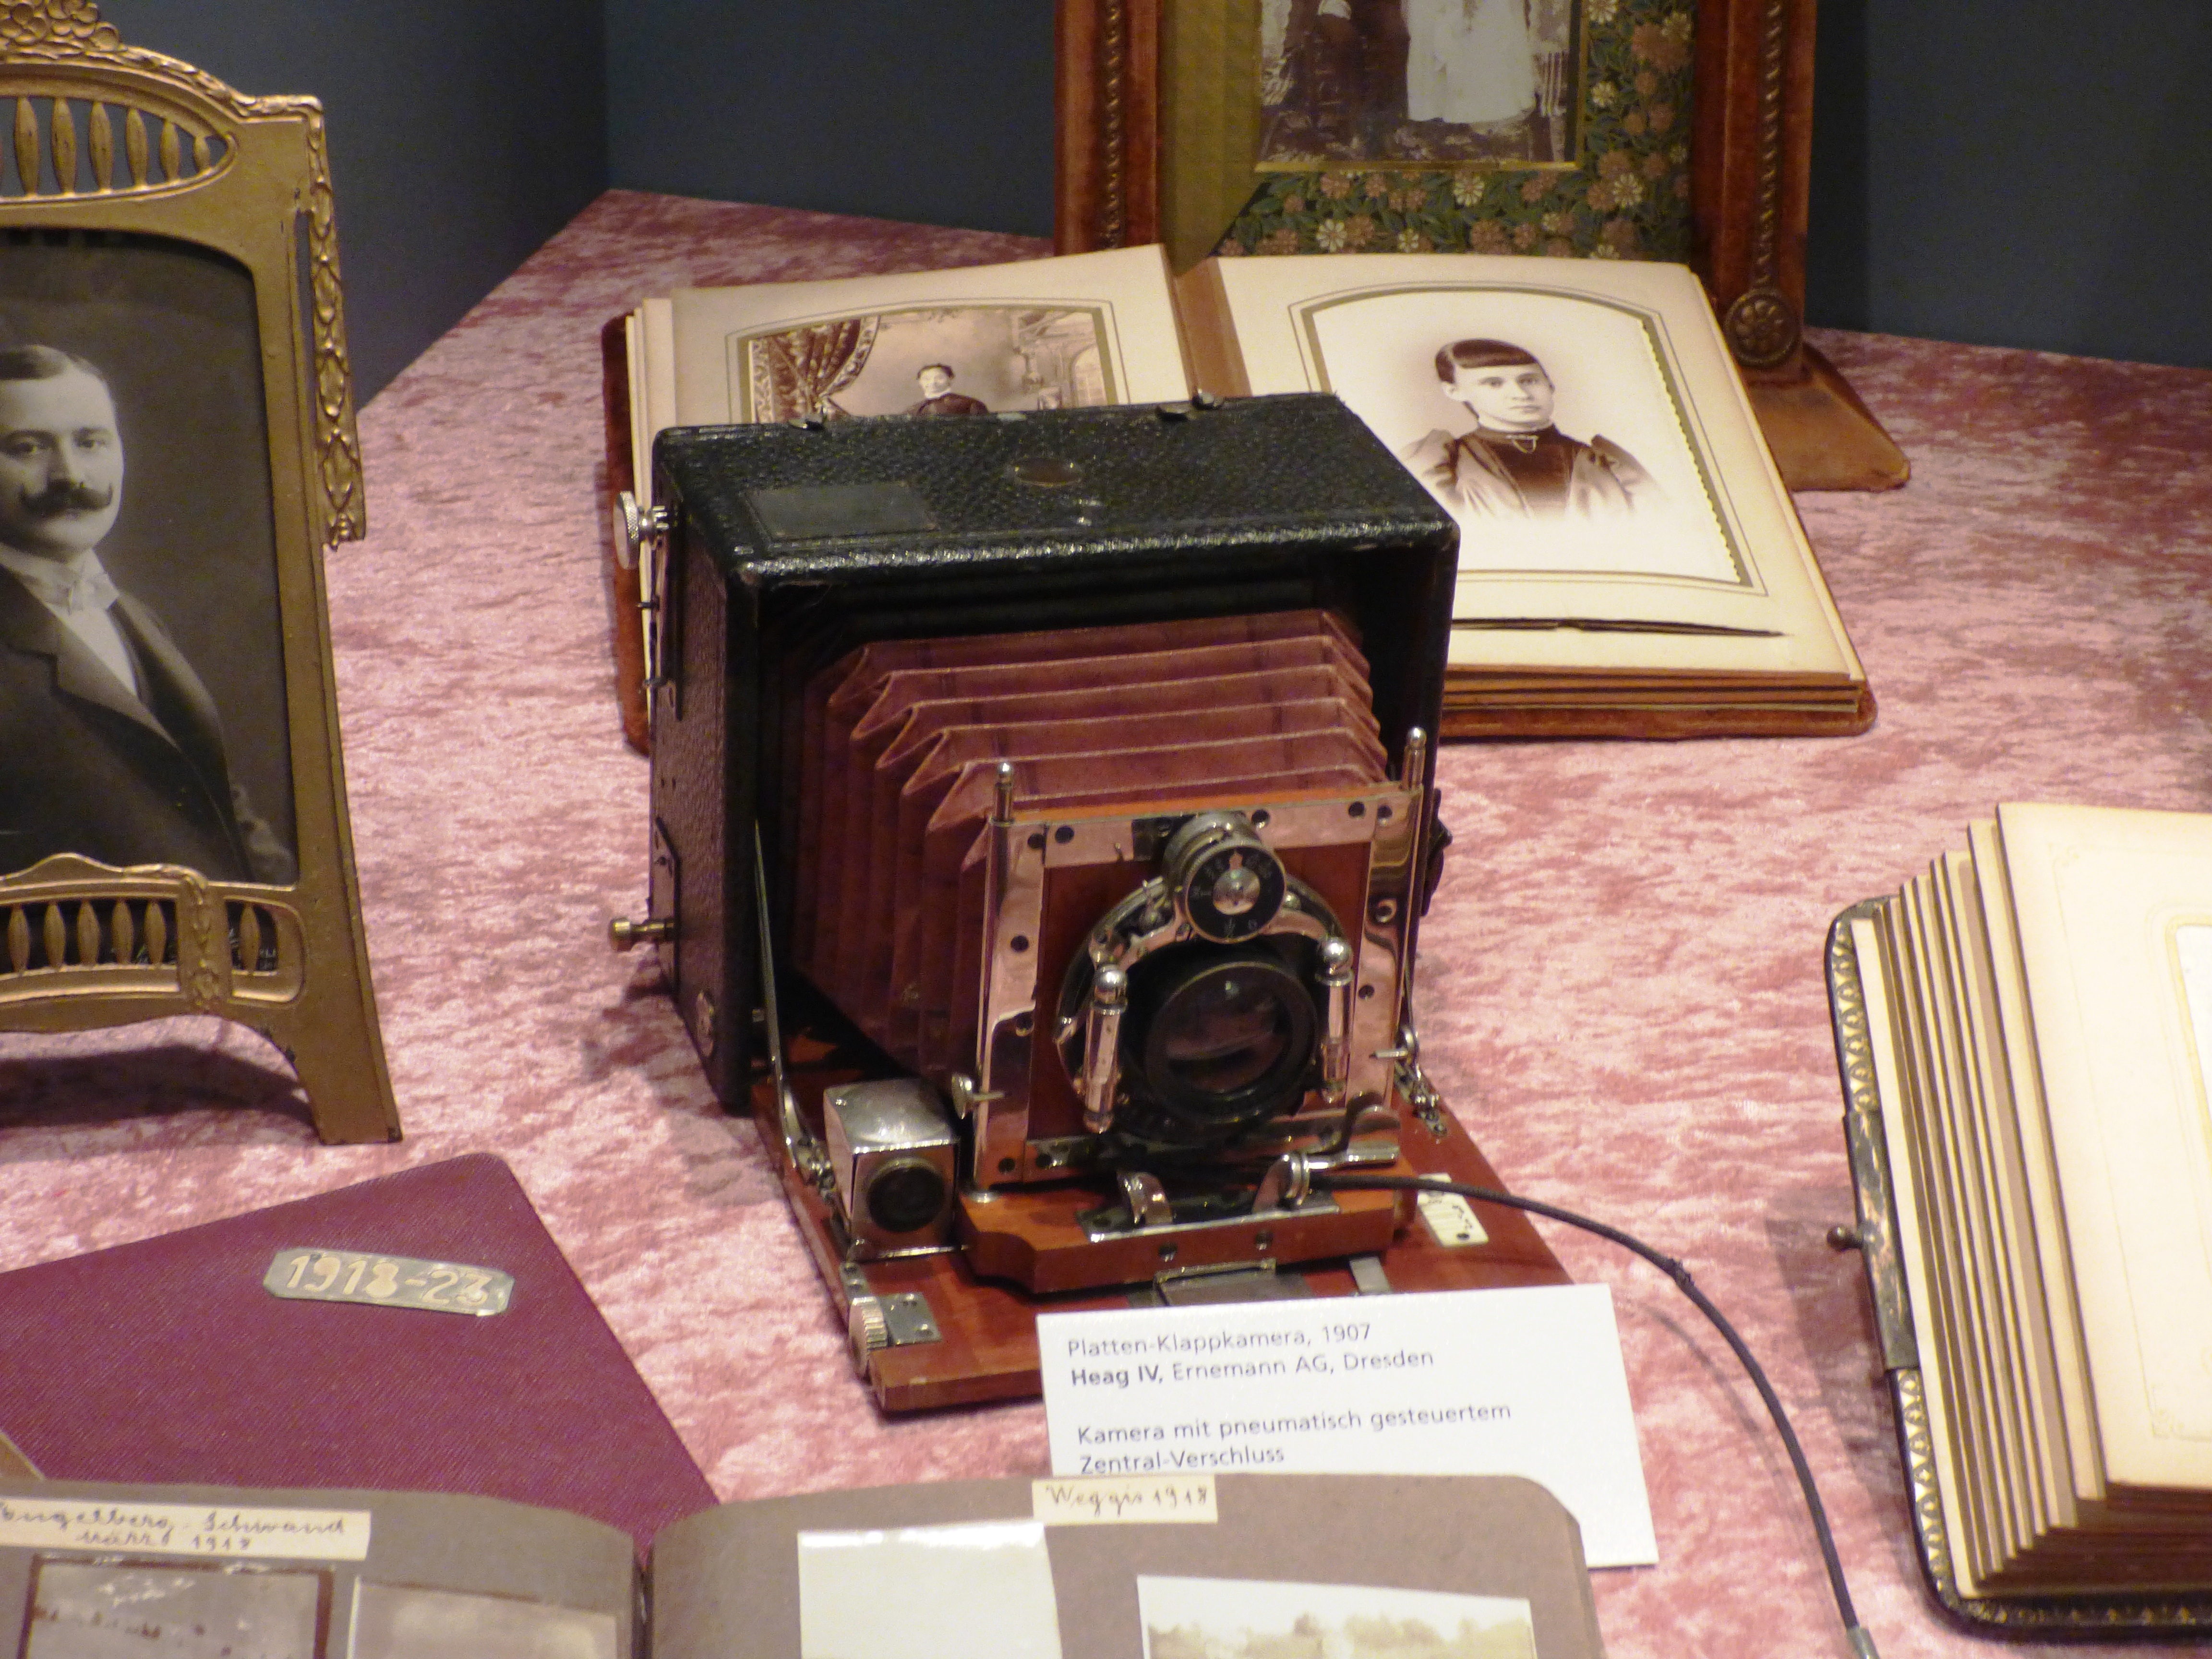
wood, camera, photographer, antique, old, monument, photo, lens, professional, radio, photos, art, foto, mood, photographic, photo studio, take a photograph, the art of, take photo